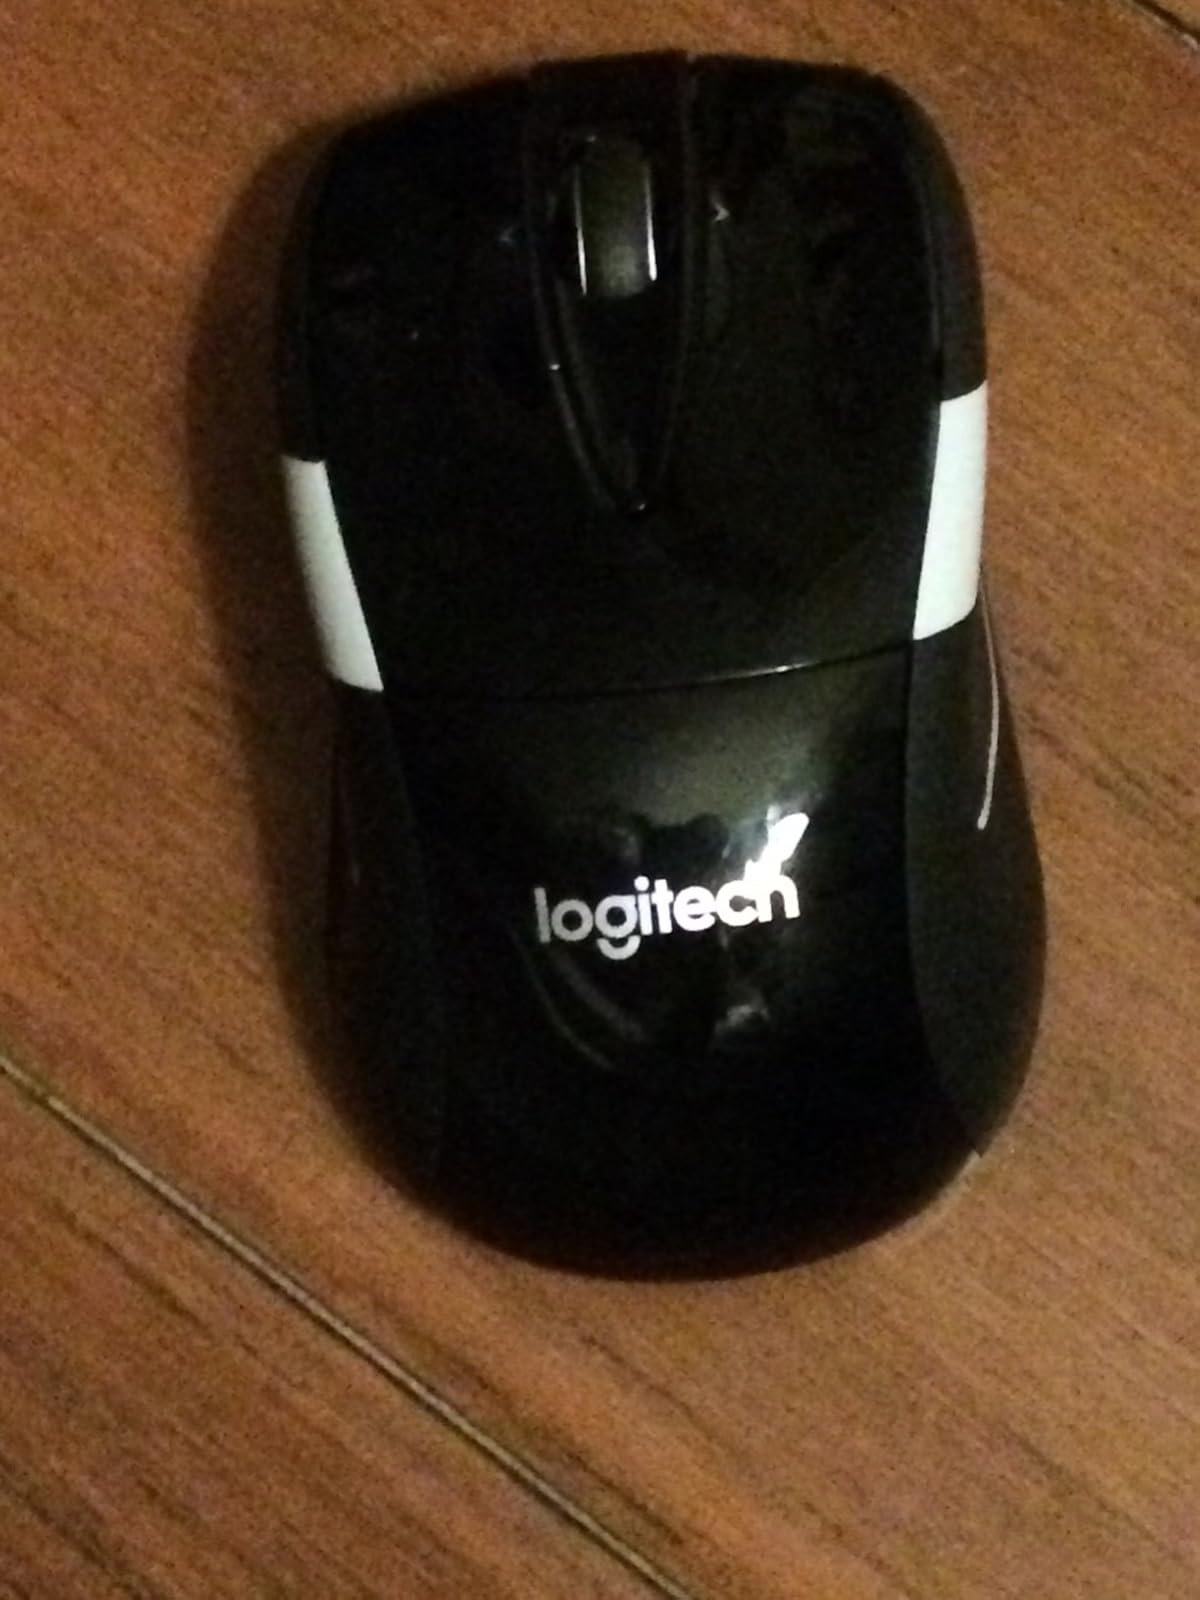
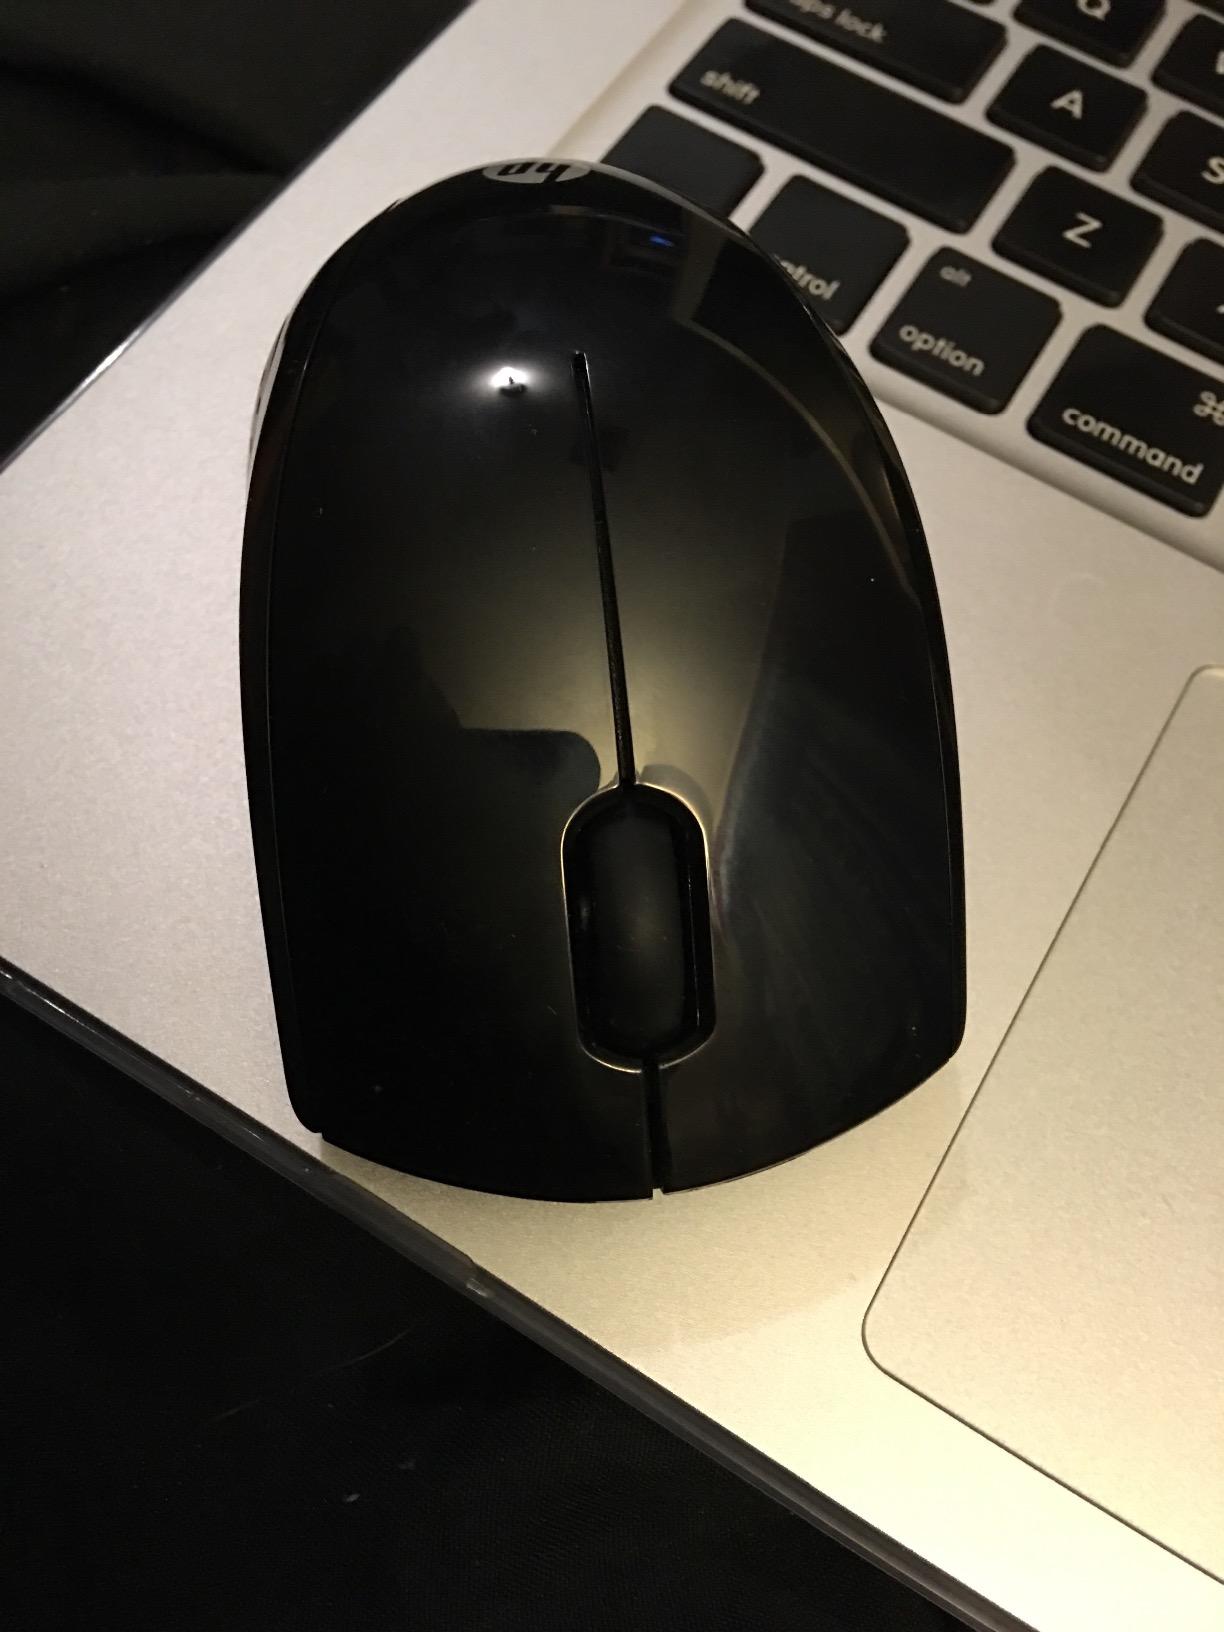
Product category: mouse
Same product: no